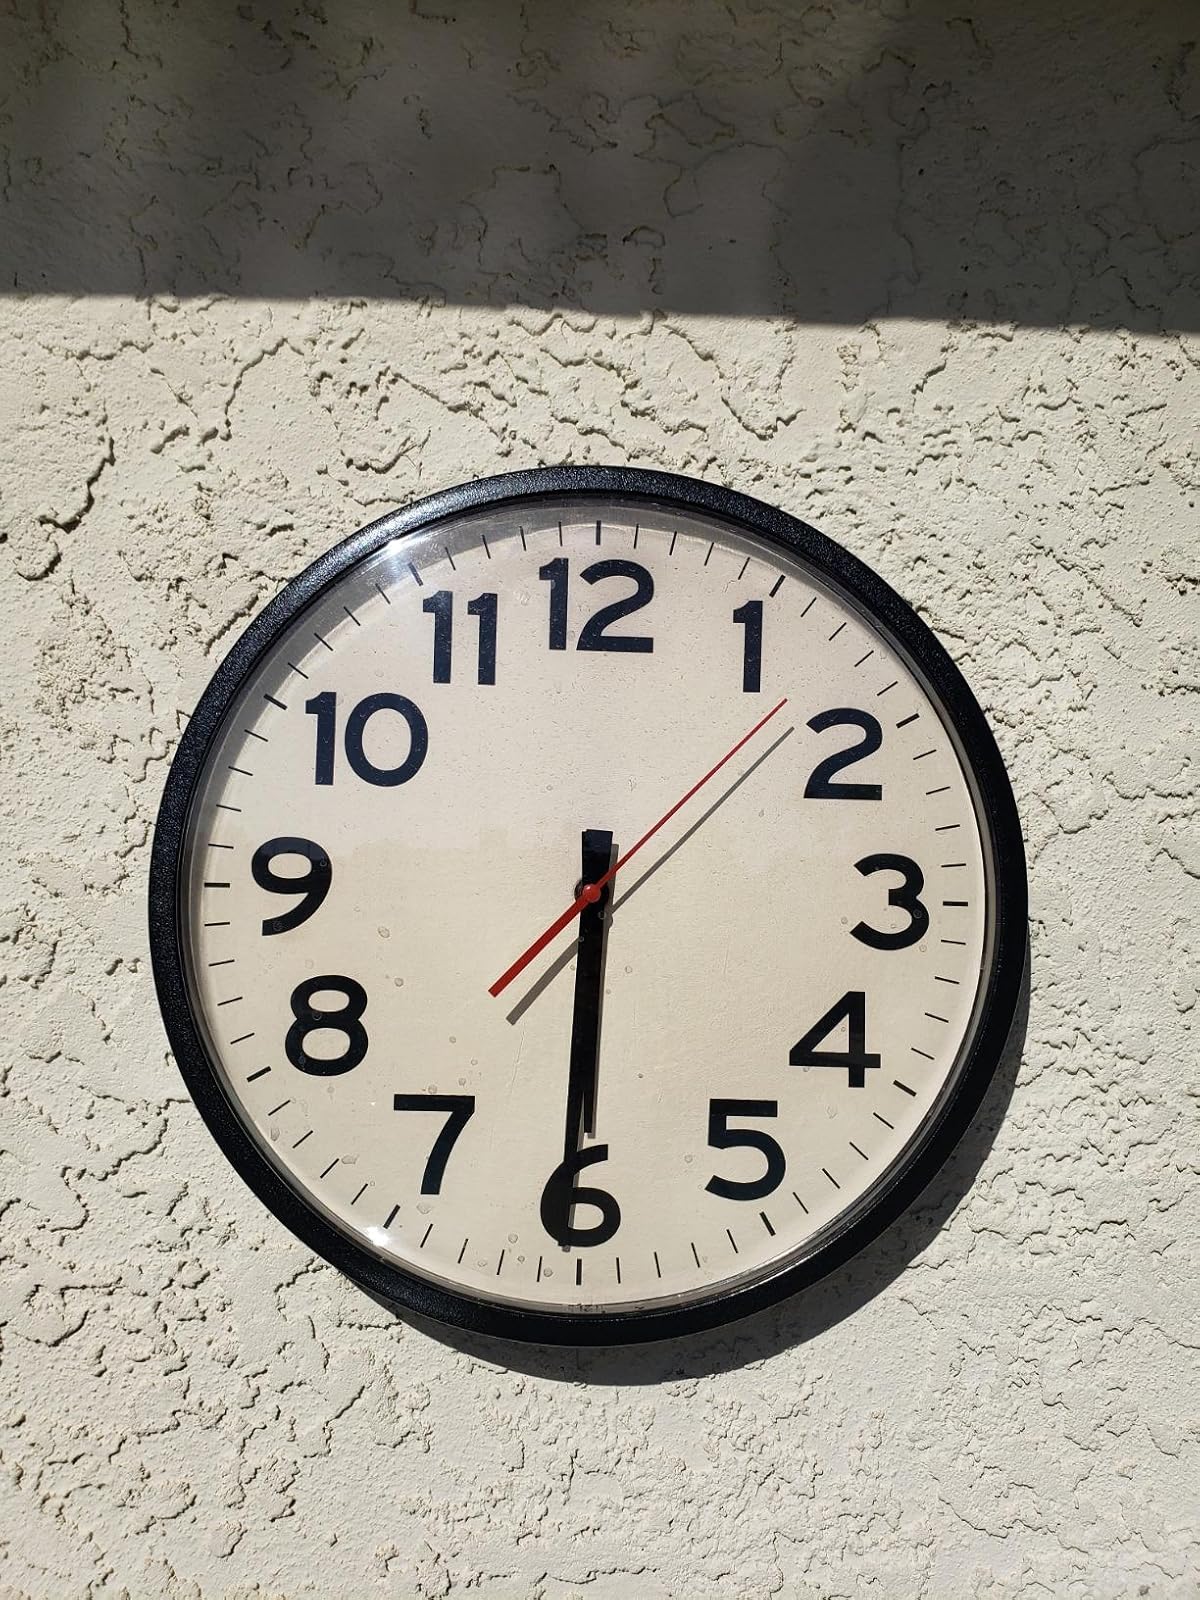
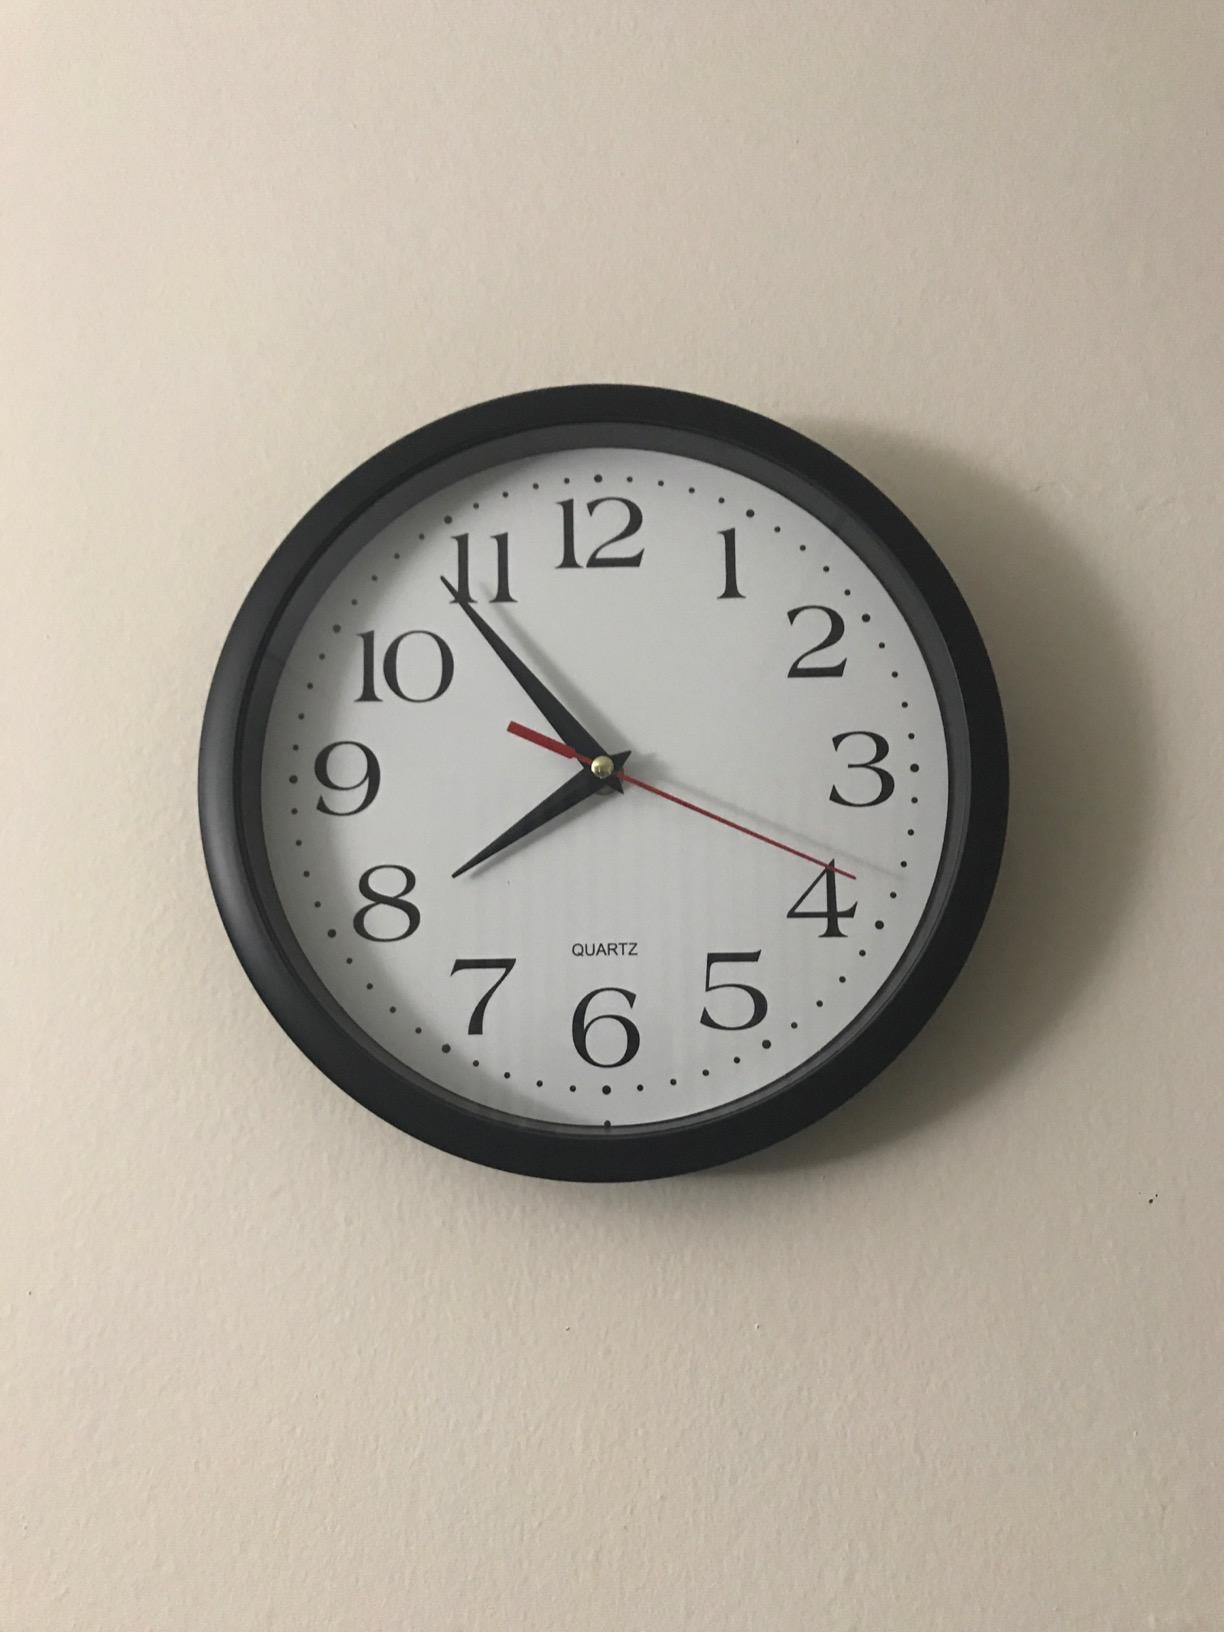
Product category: clock
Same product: no